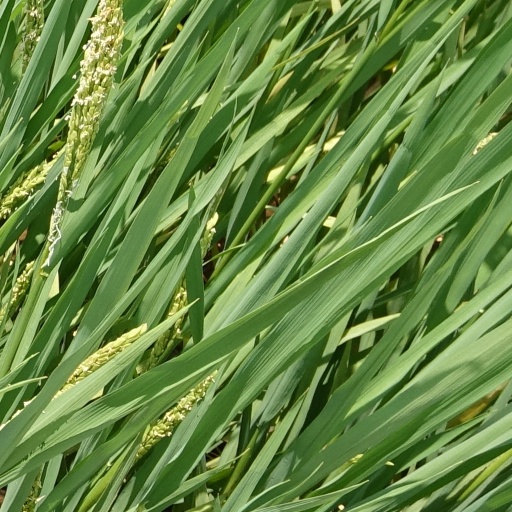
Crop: rice